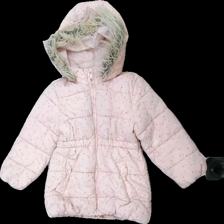
View: front
Type: Winter jacket
Category: Children
Brand: H&M
Colors: Pink
Material: 100% poly
Pattern: Other
Cut: Regular
Size: 110
Season: Winter
Stains: Minor
Damage: entire jacket looks colorfaded or dirty
Damage location: middle center
Damage 2: pulled threads
Damage 2 location: bottom center
Price range: <50
Recommended usage: Recycle
Description: Pink winter jacket with hearts printed all over it and fur trim around the hood from H&M. Size 110. Poor condition.